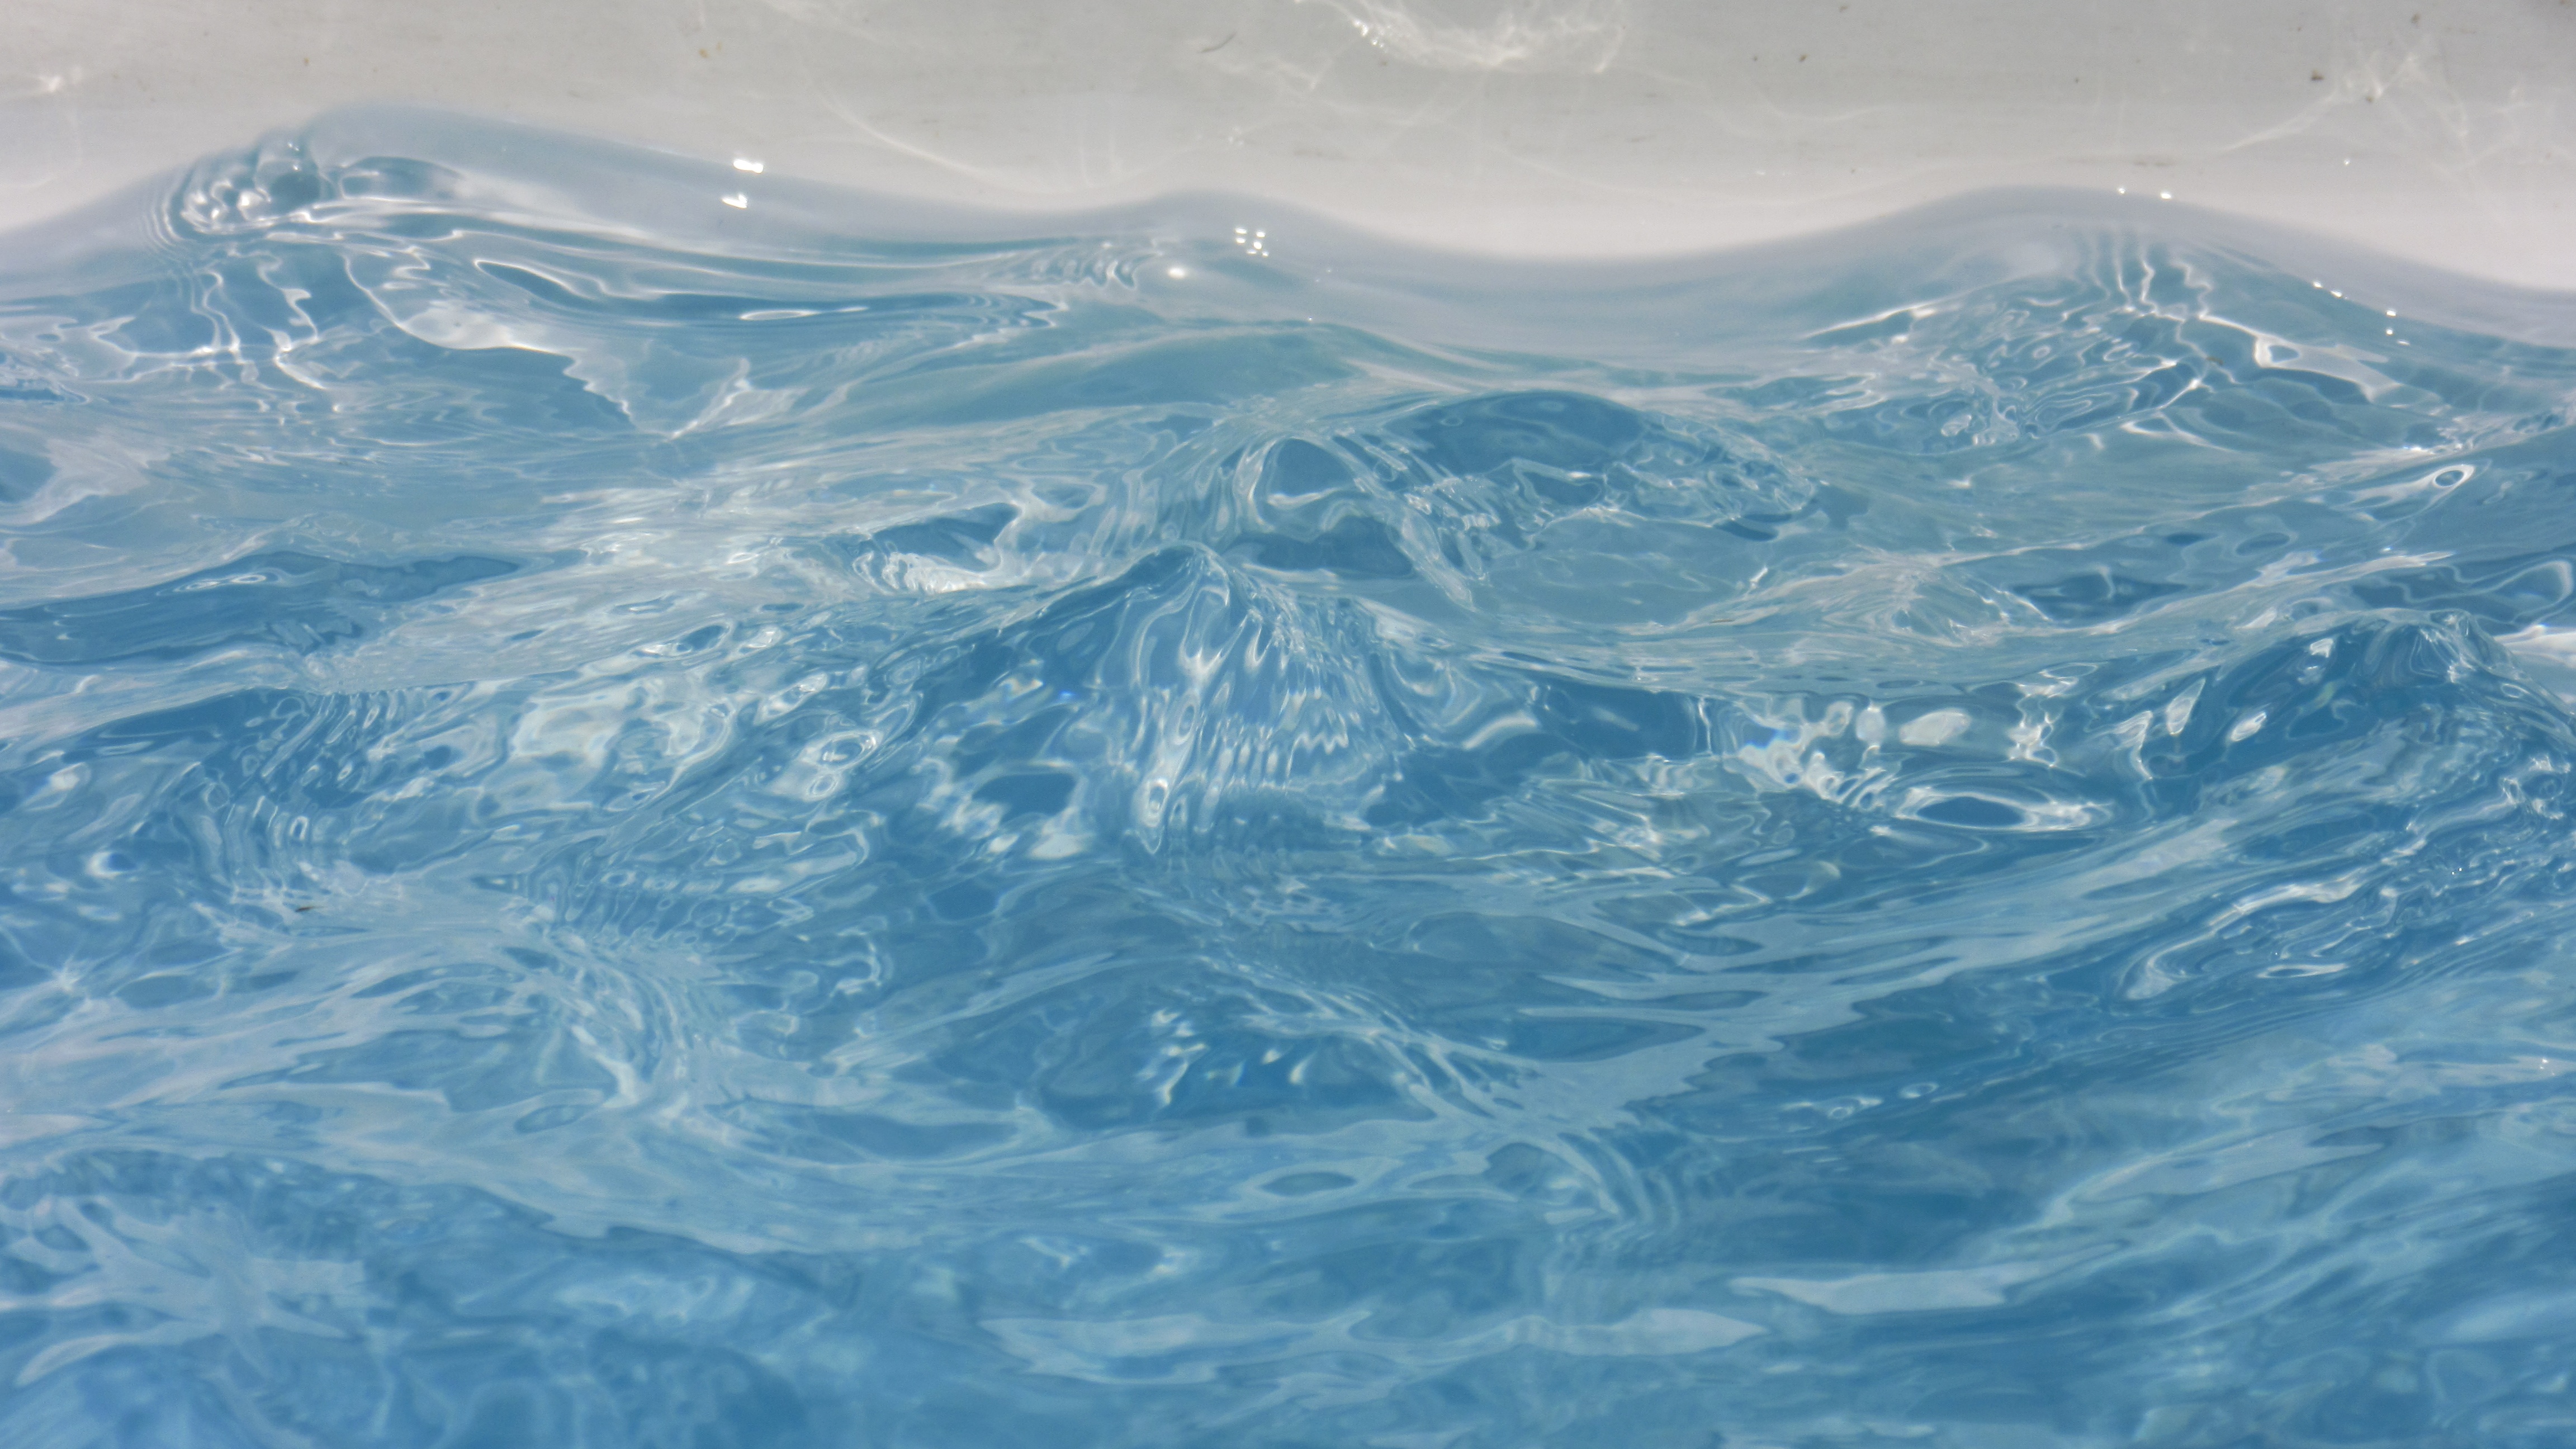
sea, water, ocean, abstract, wave, atmosphere, clear, ice, pattern, reflection, swimming pool, blue, arctic, surface, transparent, background, melting, moves, freezing, arctic ocean, atmosphere of earth, geological phenomenon, wind wave, ice cap